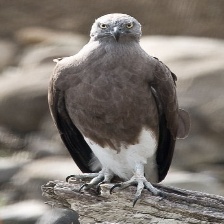
Species: GREY HEADED FISH EAGLE
Scientific name: ICHTHYOPHAGA ICHTHYAETUS